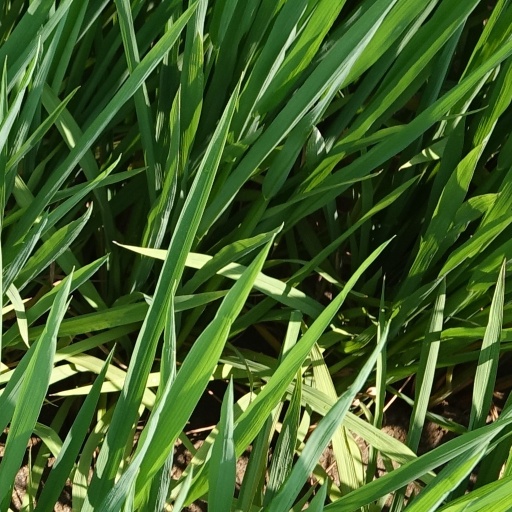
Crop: rice